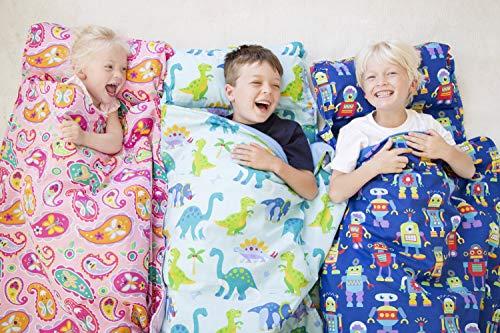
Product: Wildkin Nap Mat with Pillow for Toddler Boys and Girls, Perfect Size for Daycare and Preschool, Designed to Fit on a Standard Cot, Patterns Coordinate with Our Lunch Boxes and Backpacks, Robots
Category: Toys & Games | Sports & Outdoor Play | Slumber Bags
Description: COORDINATES WITH OTHER WILDKIN GEAR – Make a theme out of it Each Original Nap Mat was designed to coordinate with other Wildkin gear.
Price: $34.99
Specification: ProductDimensions:50x20x2inches|ItemWeight:2pounds|ShippingWeight:2.95pounds(Viewshippingratesandpolicies)|DomesticShipping:ItemcanbeshippedwithinU.S.|InternationalShipping:ThisitemcanbeshippedtoselectcountriesoutsideoftheU.S.LearnMore|ShippingAdvisory:Thisitemmustbeshippedseparatelyfromotheritemsinyourorder.Additionalshippingchargeswillnotapply.|ASIN:B004NWJ1U6|Itemmodelnumber:28112|Manufacturerrecommendedage:36months-7years